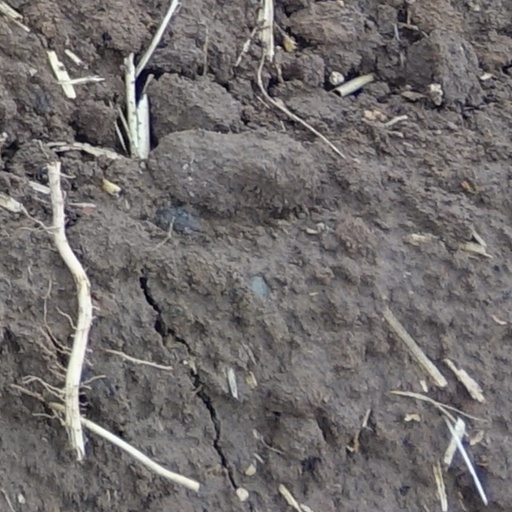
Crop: wheat